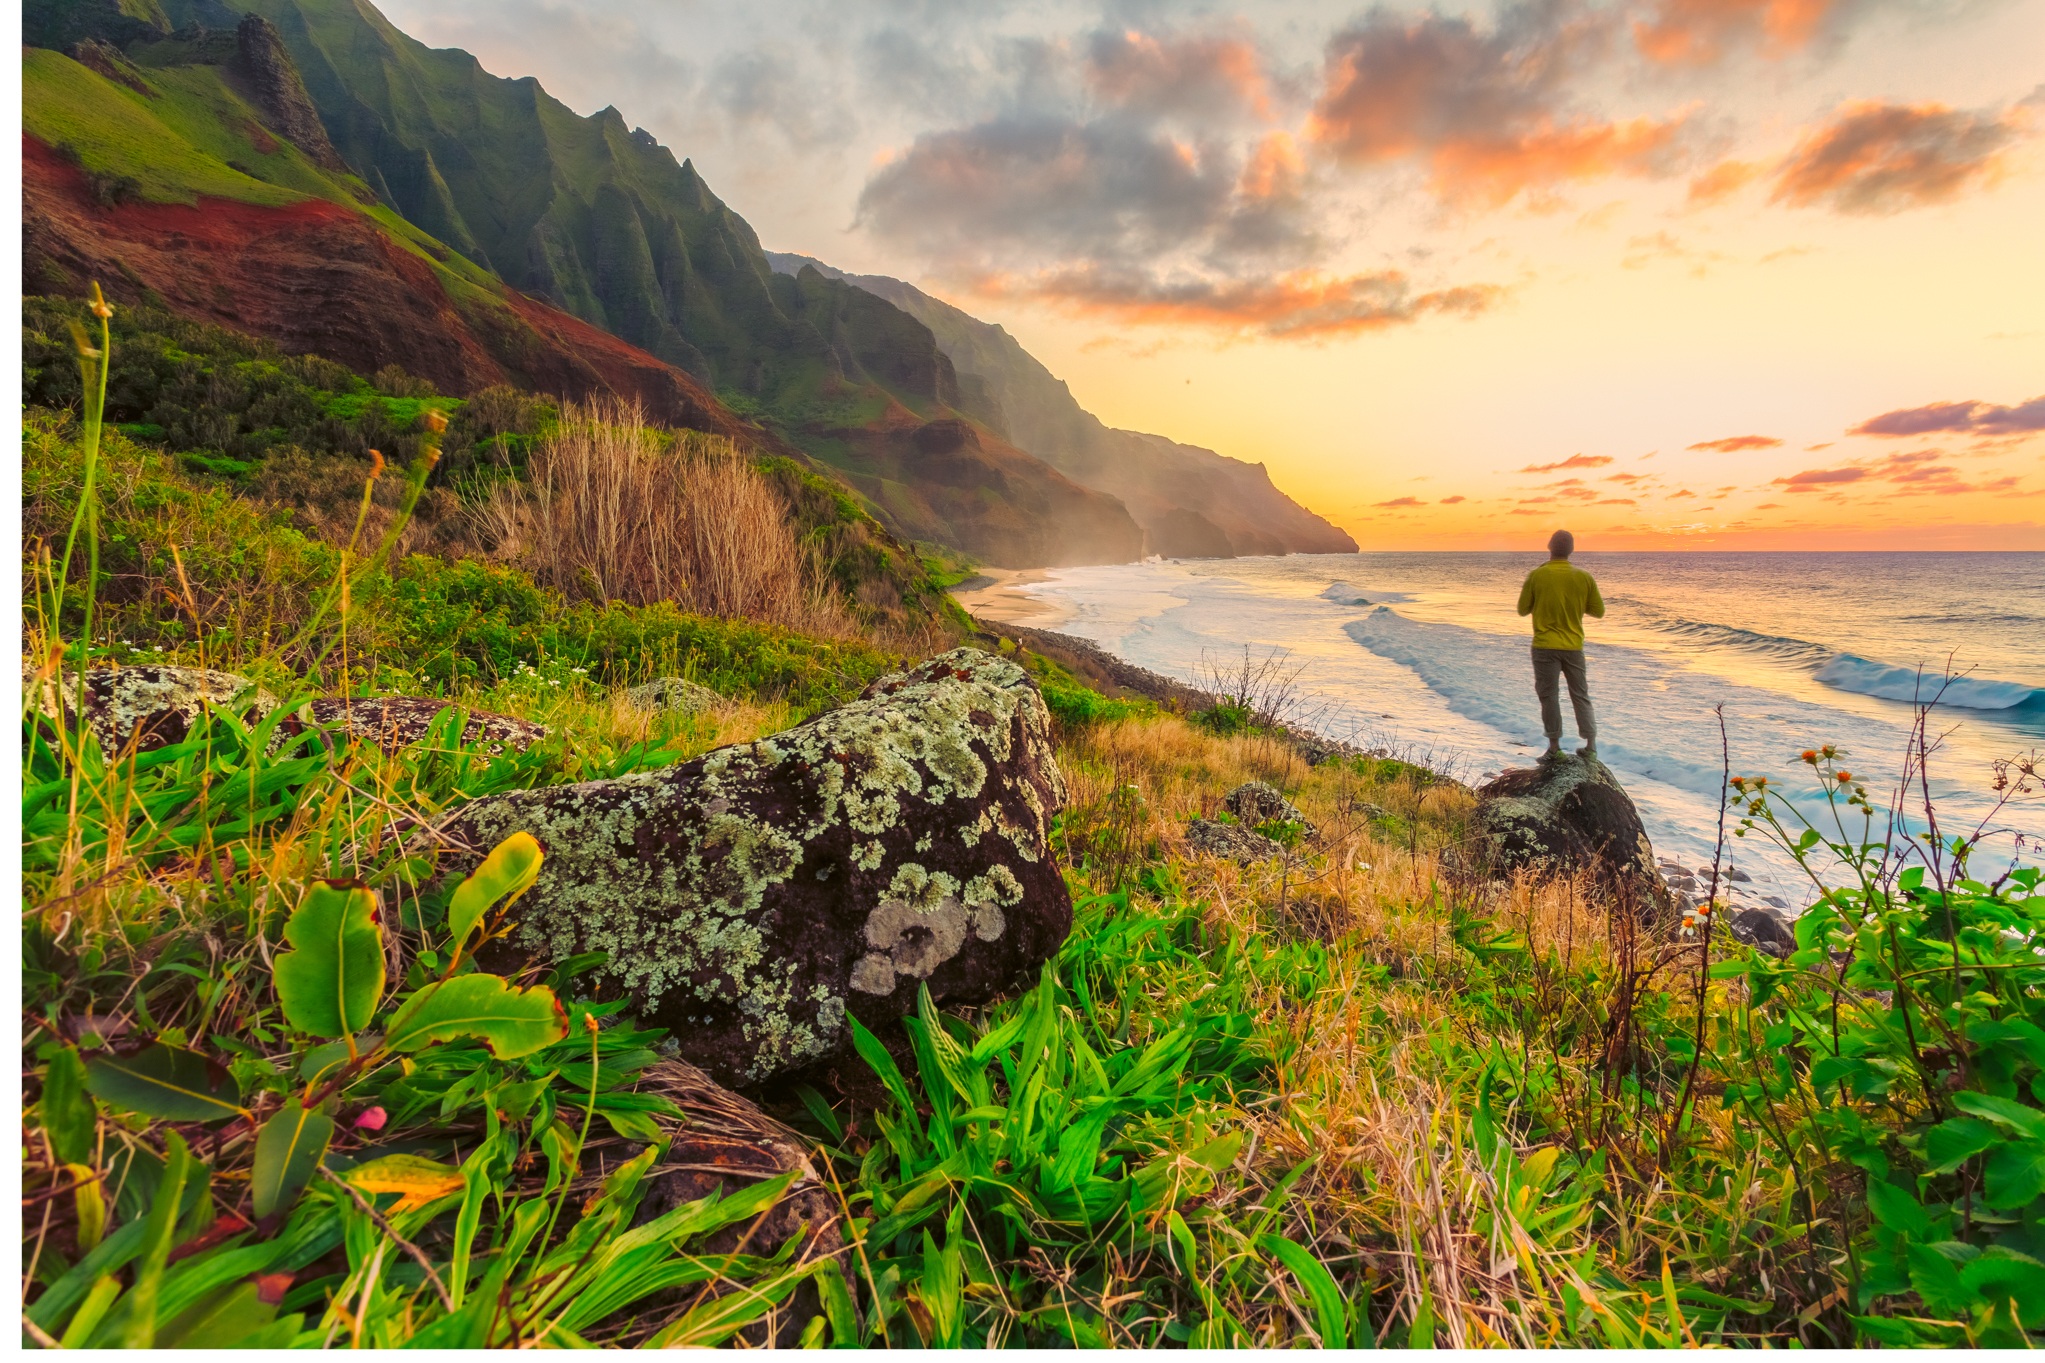
beach, landscape, sea, coast, water, nature, sand, ocean, wilderness, mountain, sky, hiking, meadow, shore, wave, view, summer, vacation, travel, coastline, cliff, surf, green, paradise, palm, scenic, tropical, hike, solo, usa, traveler, bay, island, blue, hawaii, terrain, power, clouds, turquoise, resort, hawaiian, pacific, habitat, waikiki, oahu, honolulu, loch, independence, destination, individual, pacific ocean, natural environment, geographical feature